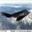
Label: airplane